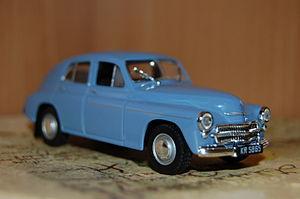
Le modélisme est une activité de loisirs consistant en la fabrication et le pilotage de modèles réduits à une échelle de réduction précise ou à des dimensions régies par une jauge ou une catégorie d'échelle.